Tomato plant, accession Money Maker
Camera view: vertical (180 deg); turntable rotation: 30 degrees
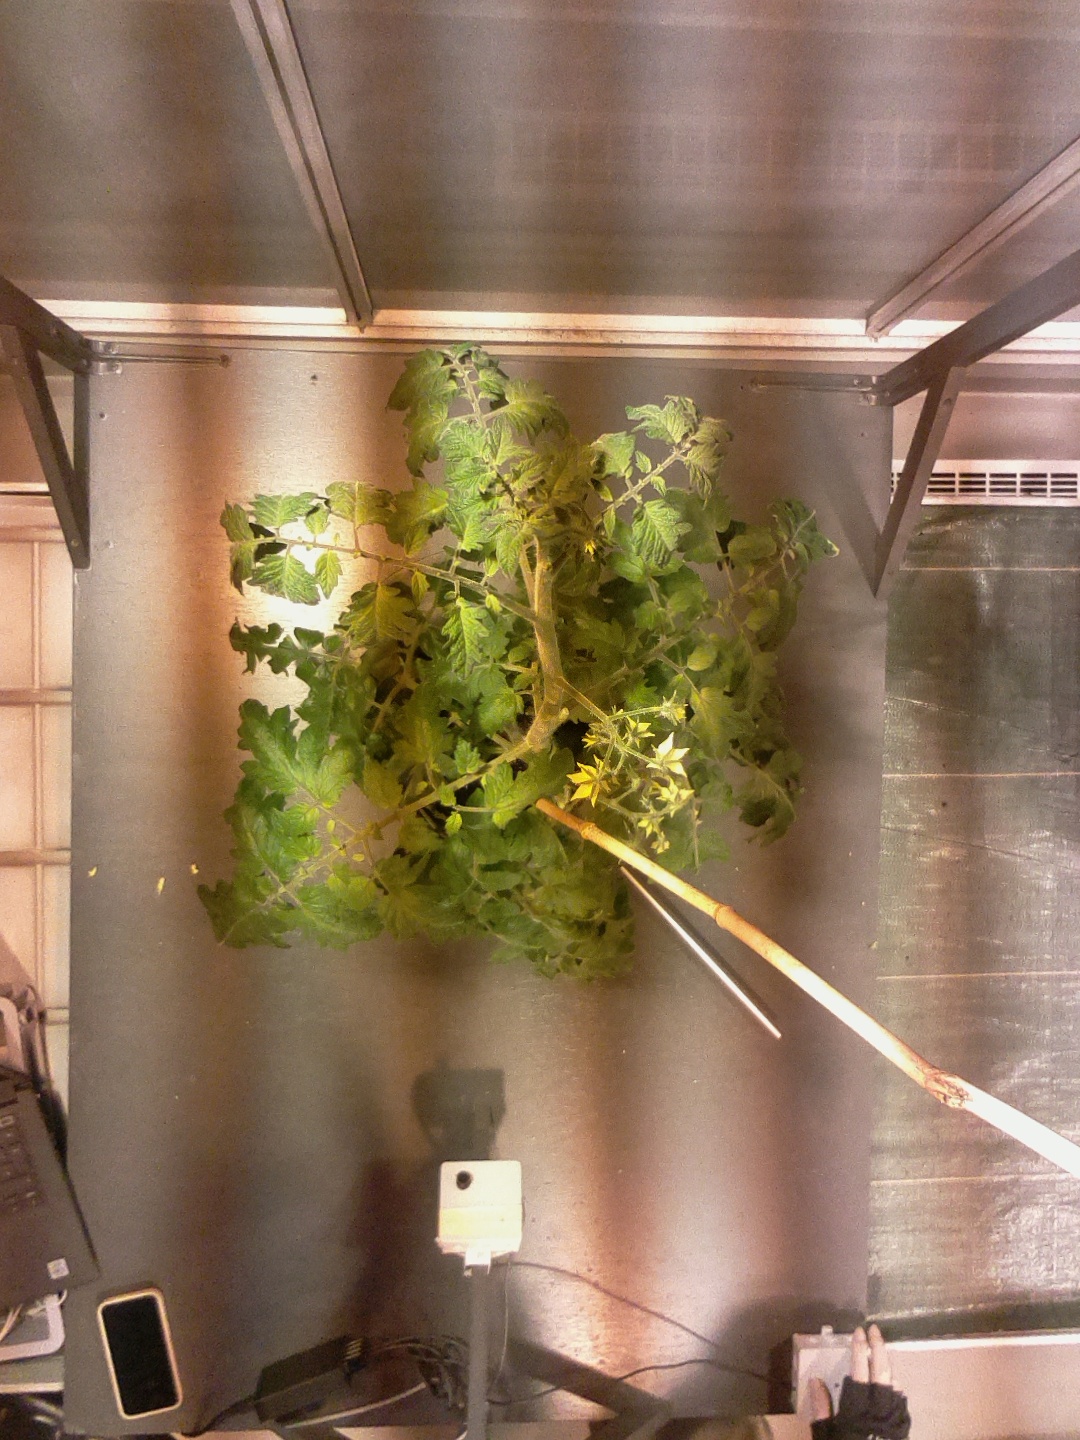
BBCH growth stage 69: End of flowering, 90%-100% of flowers open, more petals falling